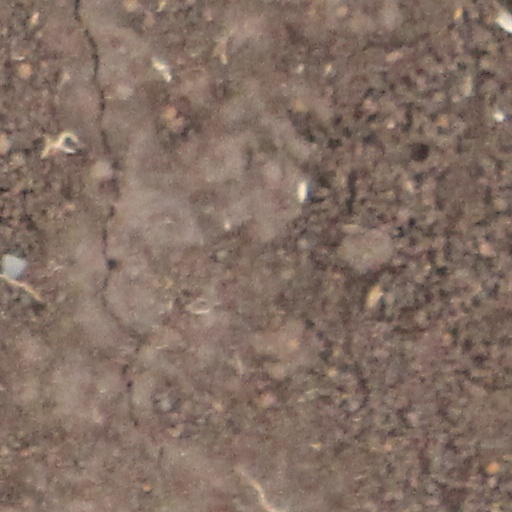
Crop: wheat